Congress of Gniezno

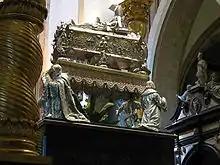
Silver relic coffin of St. Adalbert at Gniezno Cathedral

After his death in 997 during a mission among the pagan Prussian tribes, Bishop Adalbert of Prague was quickly canonized by the common effort of Duke Bolesław I and Emperor Otto III. Thus, Adalbert became the first Slavic bishop to become a saint. His body, bought back by Bolesław from the Prussians for its weight in gold, was put into a tomb at Gniezno Cathedral, which became the ecclesiastical center of Poland.